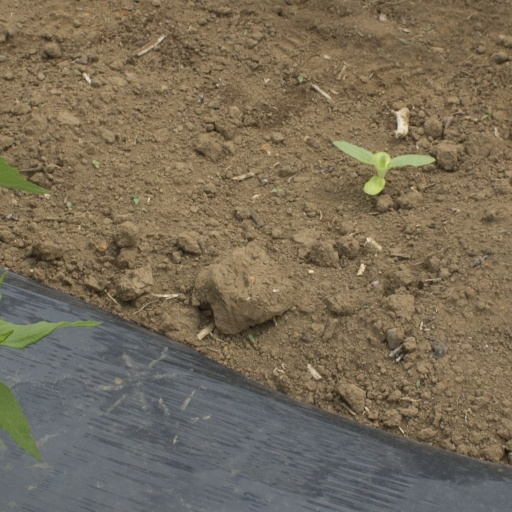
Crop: Jerusalem artichoke